Federal Coffee Palace

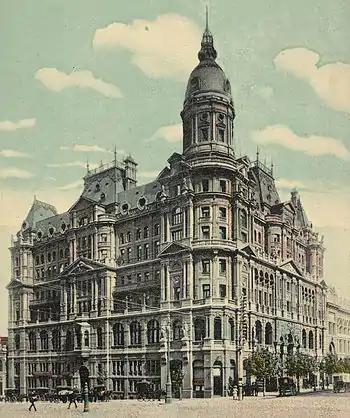
1908 postcard of the Federal Hotel

In June 1885, the local businessmen and politicians James Mirams and James Munro established the Federal Coffee Palace Company, and announced their intention to issue £100,000 of shares to buy the plot on the corner of Collins and King streets, and build a seven-storey temperance hotel to the design of Tappin Gilbert and Dennehy, that would be 'the finest in the city'. In November 1885, perhaps not satisfied with that design, the Company held a competition, with 13 entries; the first prize was awarded to Ellerker & Kilburn, and the second to William Pitt; and they then worked together to design 'the massive edifice', marrying the exterior of Ellerker & Kilburn with Pitt's grandly planned interior. It was designed in an eclectic style, with an array of Renaissance Revival details and French Second Empire style mansard roofs